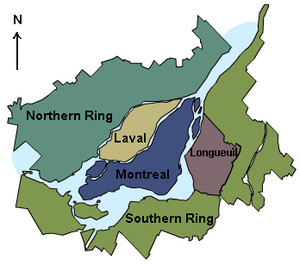
Communauté Métropolitaine de Montréal